Battle of Buna–Gona

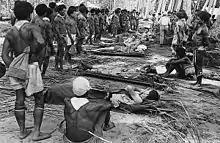
Papuan stretcher bearers carrying US Army wounded from the Buna front lines, pause to rest themselves and the soldiers in the shade of a coconut grove, "en route" to hospitals in the rear.

Bergerud states that 85–95 percent of all Allied soldiers in the area carried malaria during the battle. There were 4.8 men hospitalised through sickness for one Allied battle casualty. 75 percent of the cases were attributed to malaria. After he had relieved Harding, Eichelberger gave orders to take the temperature of an entire company near the front. Every member of that company was running a fever. By necessity, many men remained in the front lines with fevers up to . Brien reports, "Japanese accounts of the prevalence of disease are similarly shocking".